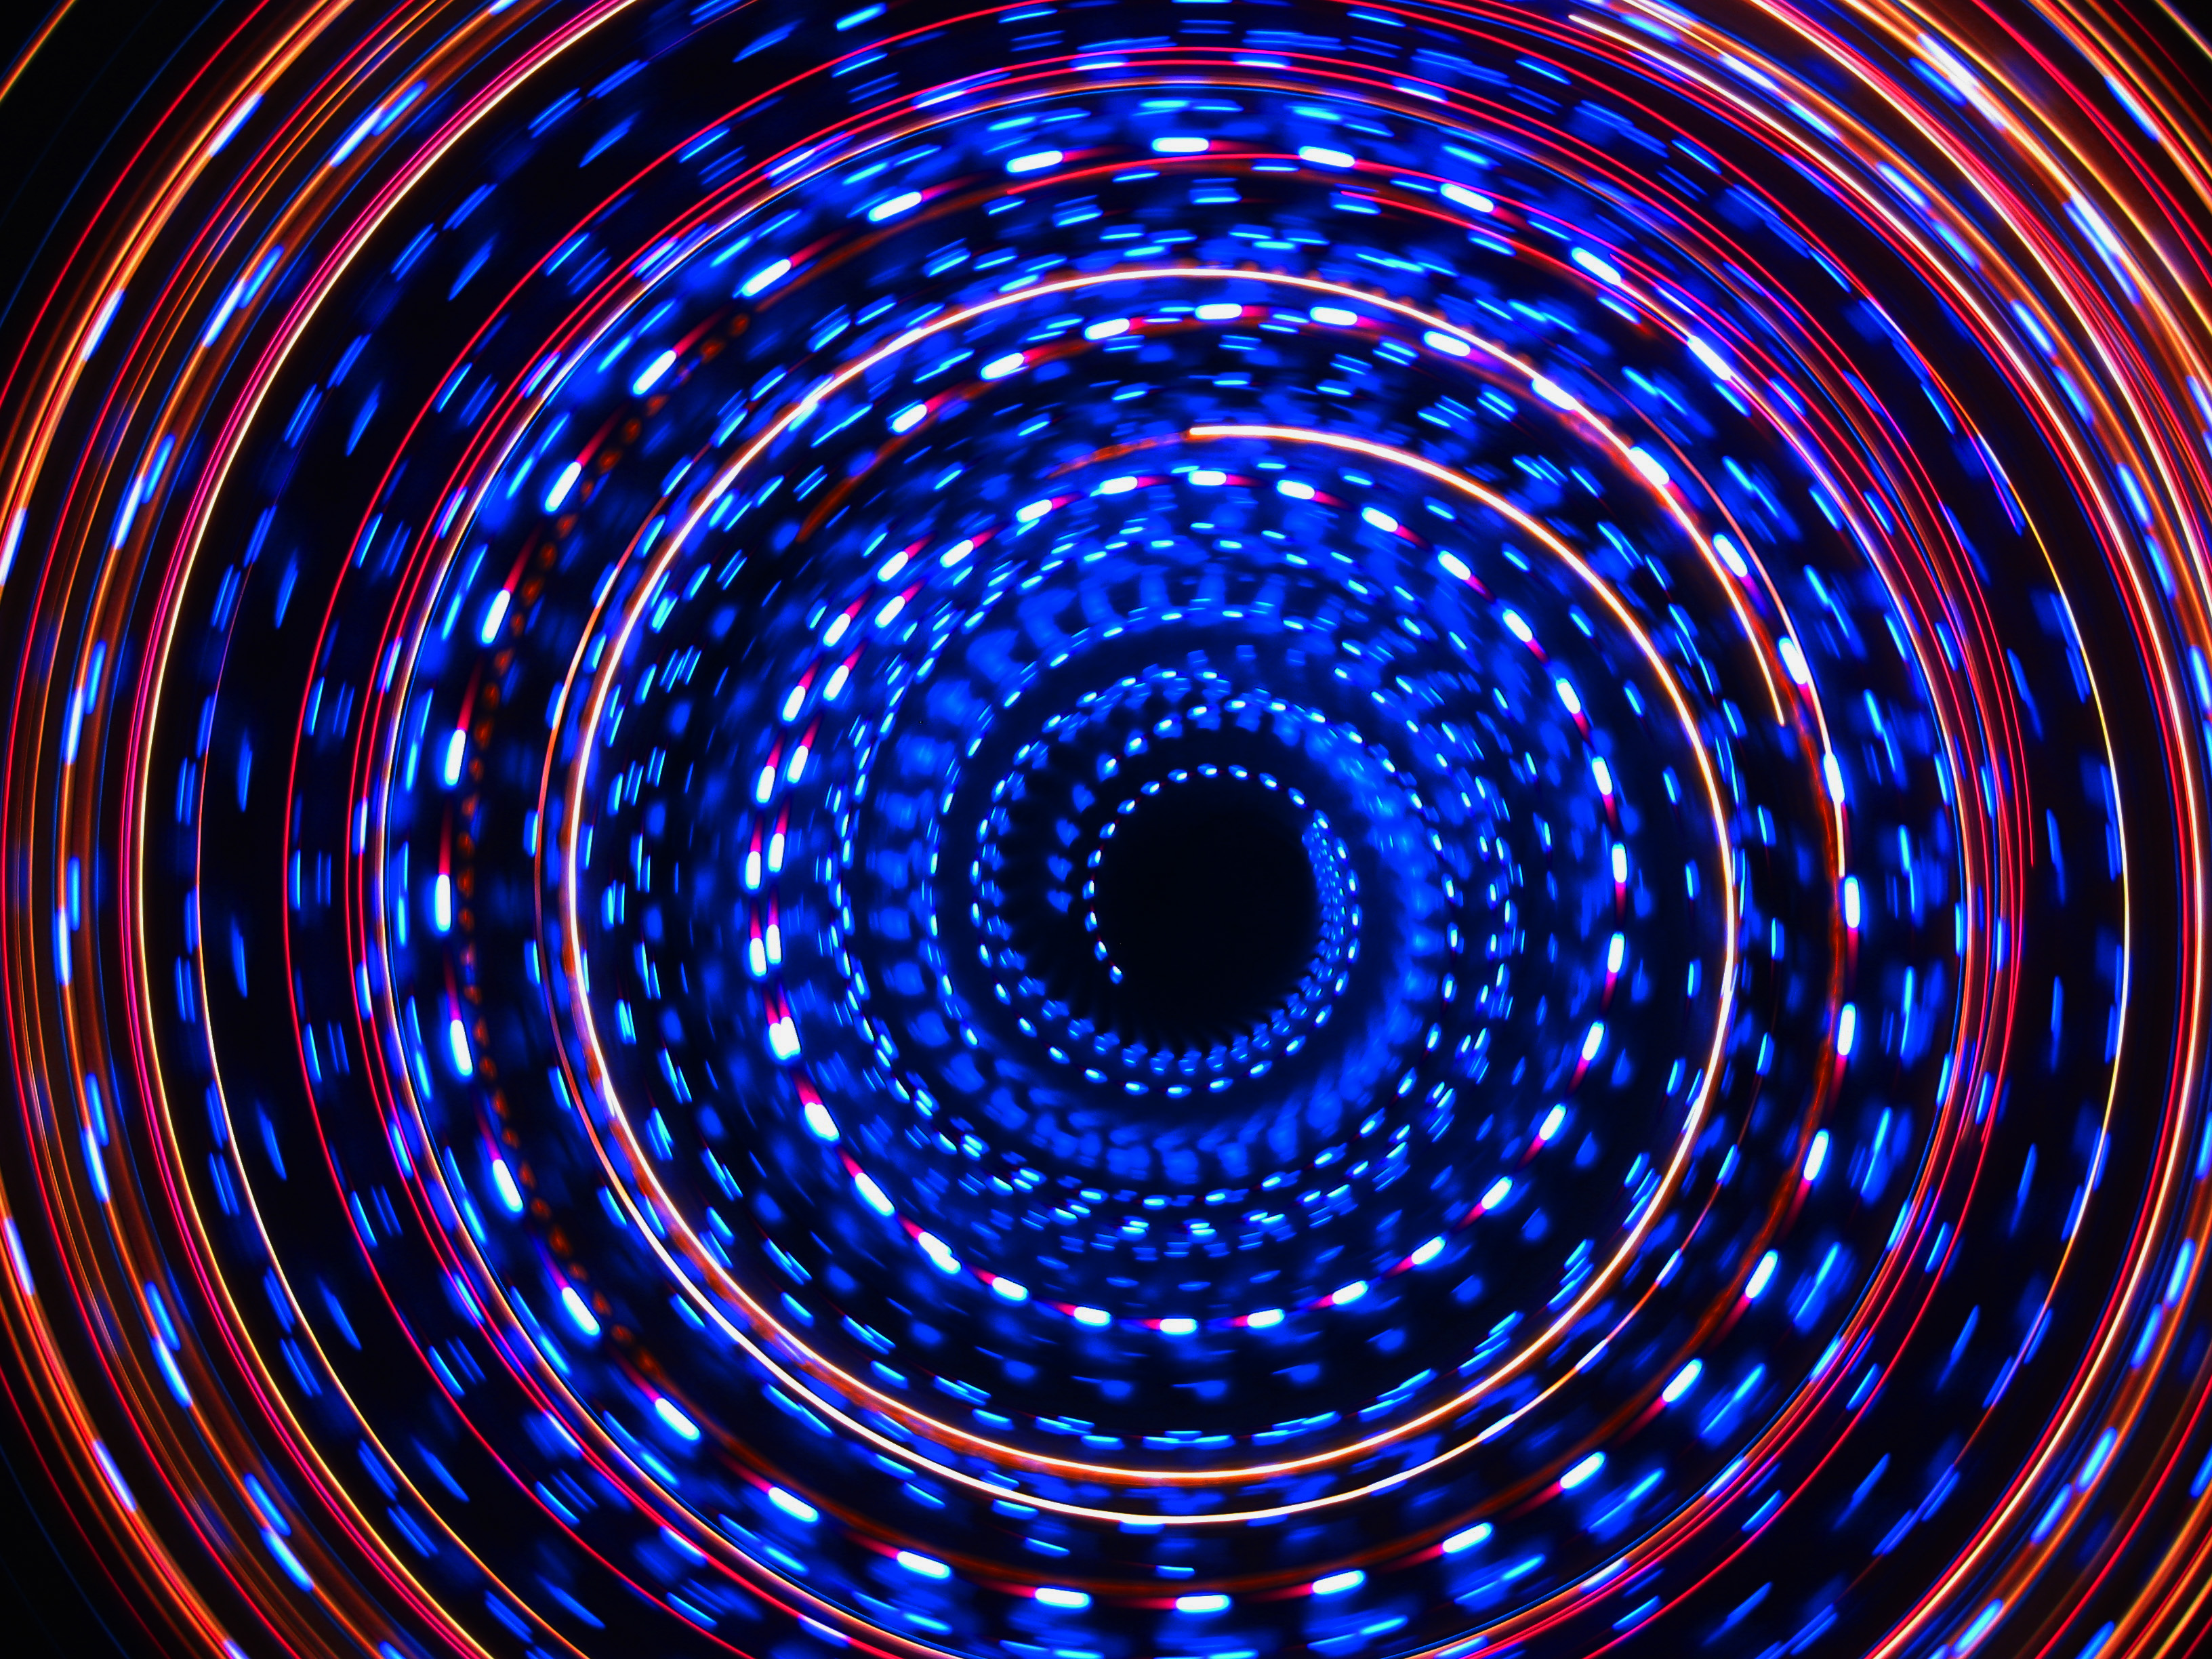
spiral, wave, line, blue, circle, symmetry, shape, spin, twirl, cameraspin, timetunnel, vortex, fractal art